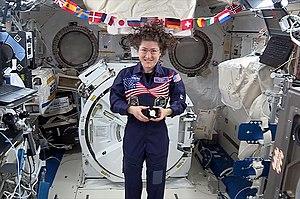
La série de pièces commémoratives du 50ᵉ anniversaire d'Apollo 11 est émise par la Monnaie des États-Unis en 2019 pour commémorer le 50ᵉ anniversaire de l'alunissage habité d'Apollo 11, par Neil Armstrong et Buzz Aldrin. Composée d'un half eagle en or, de deux pièces d'un dollar en argent de tailles différentes et d'une pièce d'un demi-dollar plaqué de cuivre et de nickel, la série est d'une qualité de belle épreuve, tous les dollars en argent, sauf le plus gros, étant également émis en brillant universel. Les pièces en or sont frappées à la Monnaie de West Point, l'argent à celle de Philadelphie et les demi-dollars en métal non précieux aux Monnaies de Denver et de San Francisco.